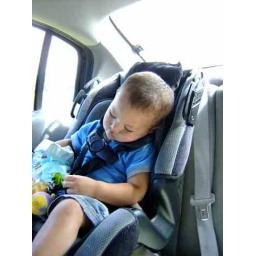
My grandson fell asleep eating animal cookies.Note the hand still in the bag.